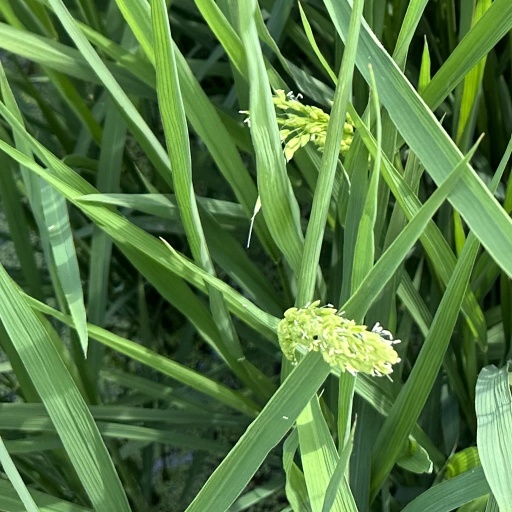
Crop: rice